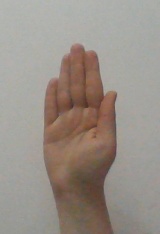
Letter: seen